Hayden Panettiere

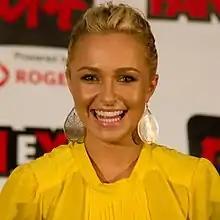
Panettiere at Fan Expo Canada in 2011

Hayden Lesley Panettiere (born August 21, 1989) is an American actress and singer. She has starred as Claire Bennet on the NBC superhero series "Heroes" (2006–2010), Kirby Reed in the slasher horror franchise "Scream" (2011–2023), and Juliette Barnes in the ABC/CMT musical drama series "Nashville" (2012–2018). The latter earned her two nominations for the Golden Globe Award for Best Supporting Actress – Series, Miniseries or Television Film.